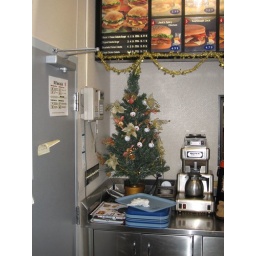
Jack in the box Christmas tree